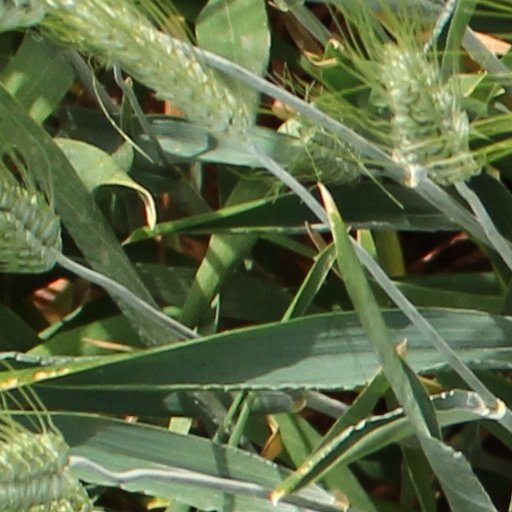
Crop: wheat